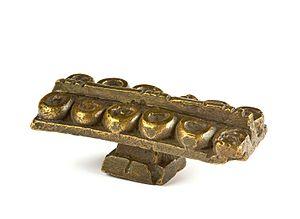
Poids figuratif
L'awalé ou awélé est un jeu de société combinatoire abstrait créé en Afrique.